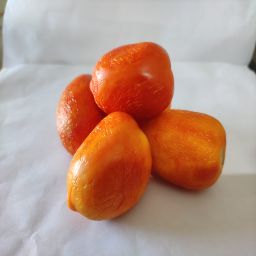
Crop: Tomato
Quality: Old